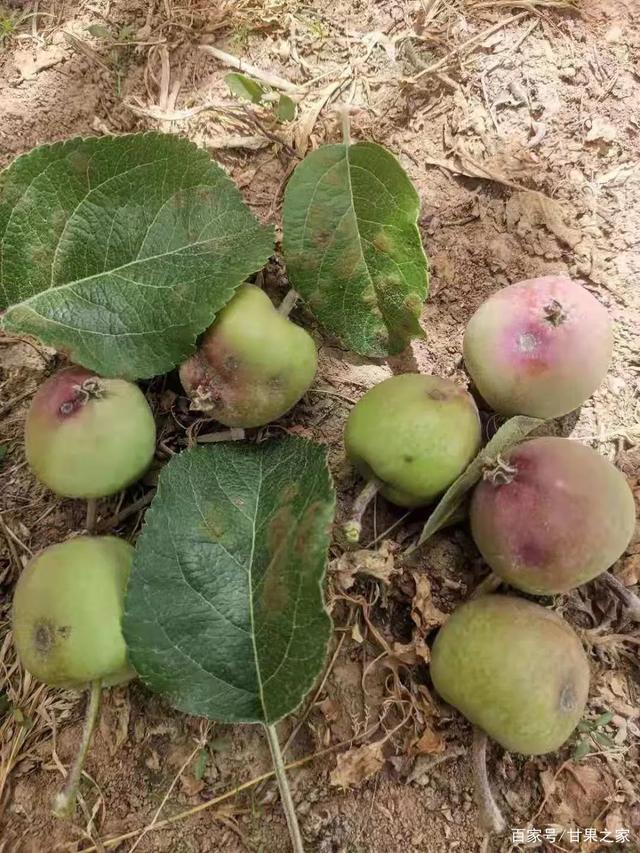
Plant: Apple
Disease: apple scab